Brent sidings

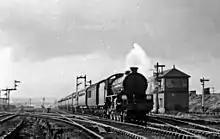
A train passing Brent Sidings and Cricklewood Junction Box on the Manchester Central to St Pancras express route, in 1948

Brent sidings was an important marshalling yard and freight facility on the Midland Railway extension to London.